Wearmouth Bridge (1796)

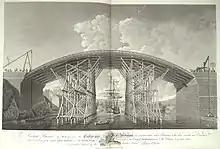
Engraving showing how the Bridge was constructed with supports that allowed full-sized ships to pass underneath

It is possible that two of the six main ribs used in the Wearmouth bridge, were created from the actual ribs used by Paine in his prototype, which had been returned to the Foundry in Rotherham where the ribs of both bridges were cast.